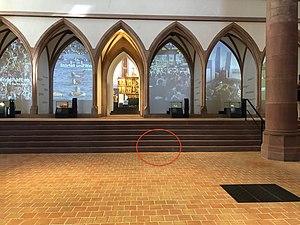
Anna Catharina Bischoff, connue sous le nom de «momie/dame de la Barfüsserkirche », était l´épouse du pasteur Lucas Gernler. Sa découverte remonte à 1975 lorsque son corps momifié a été mis au jour dans un caveau de l’Église des Franciscains à Bâle.